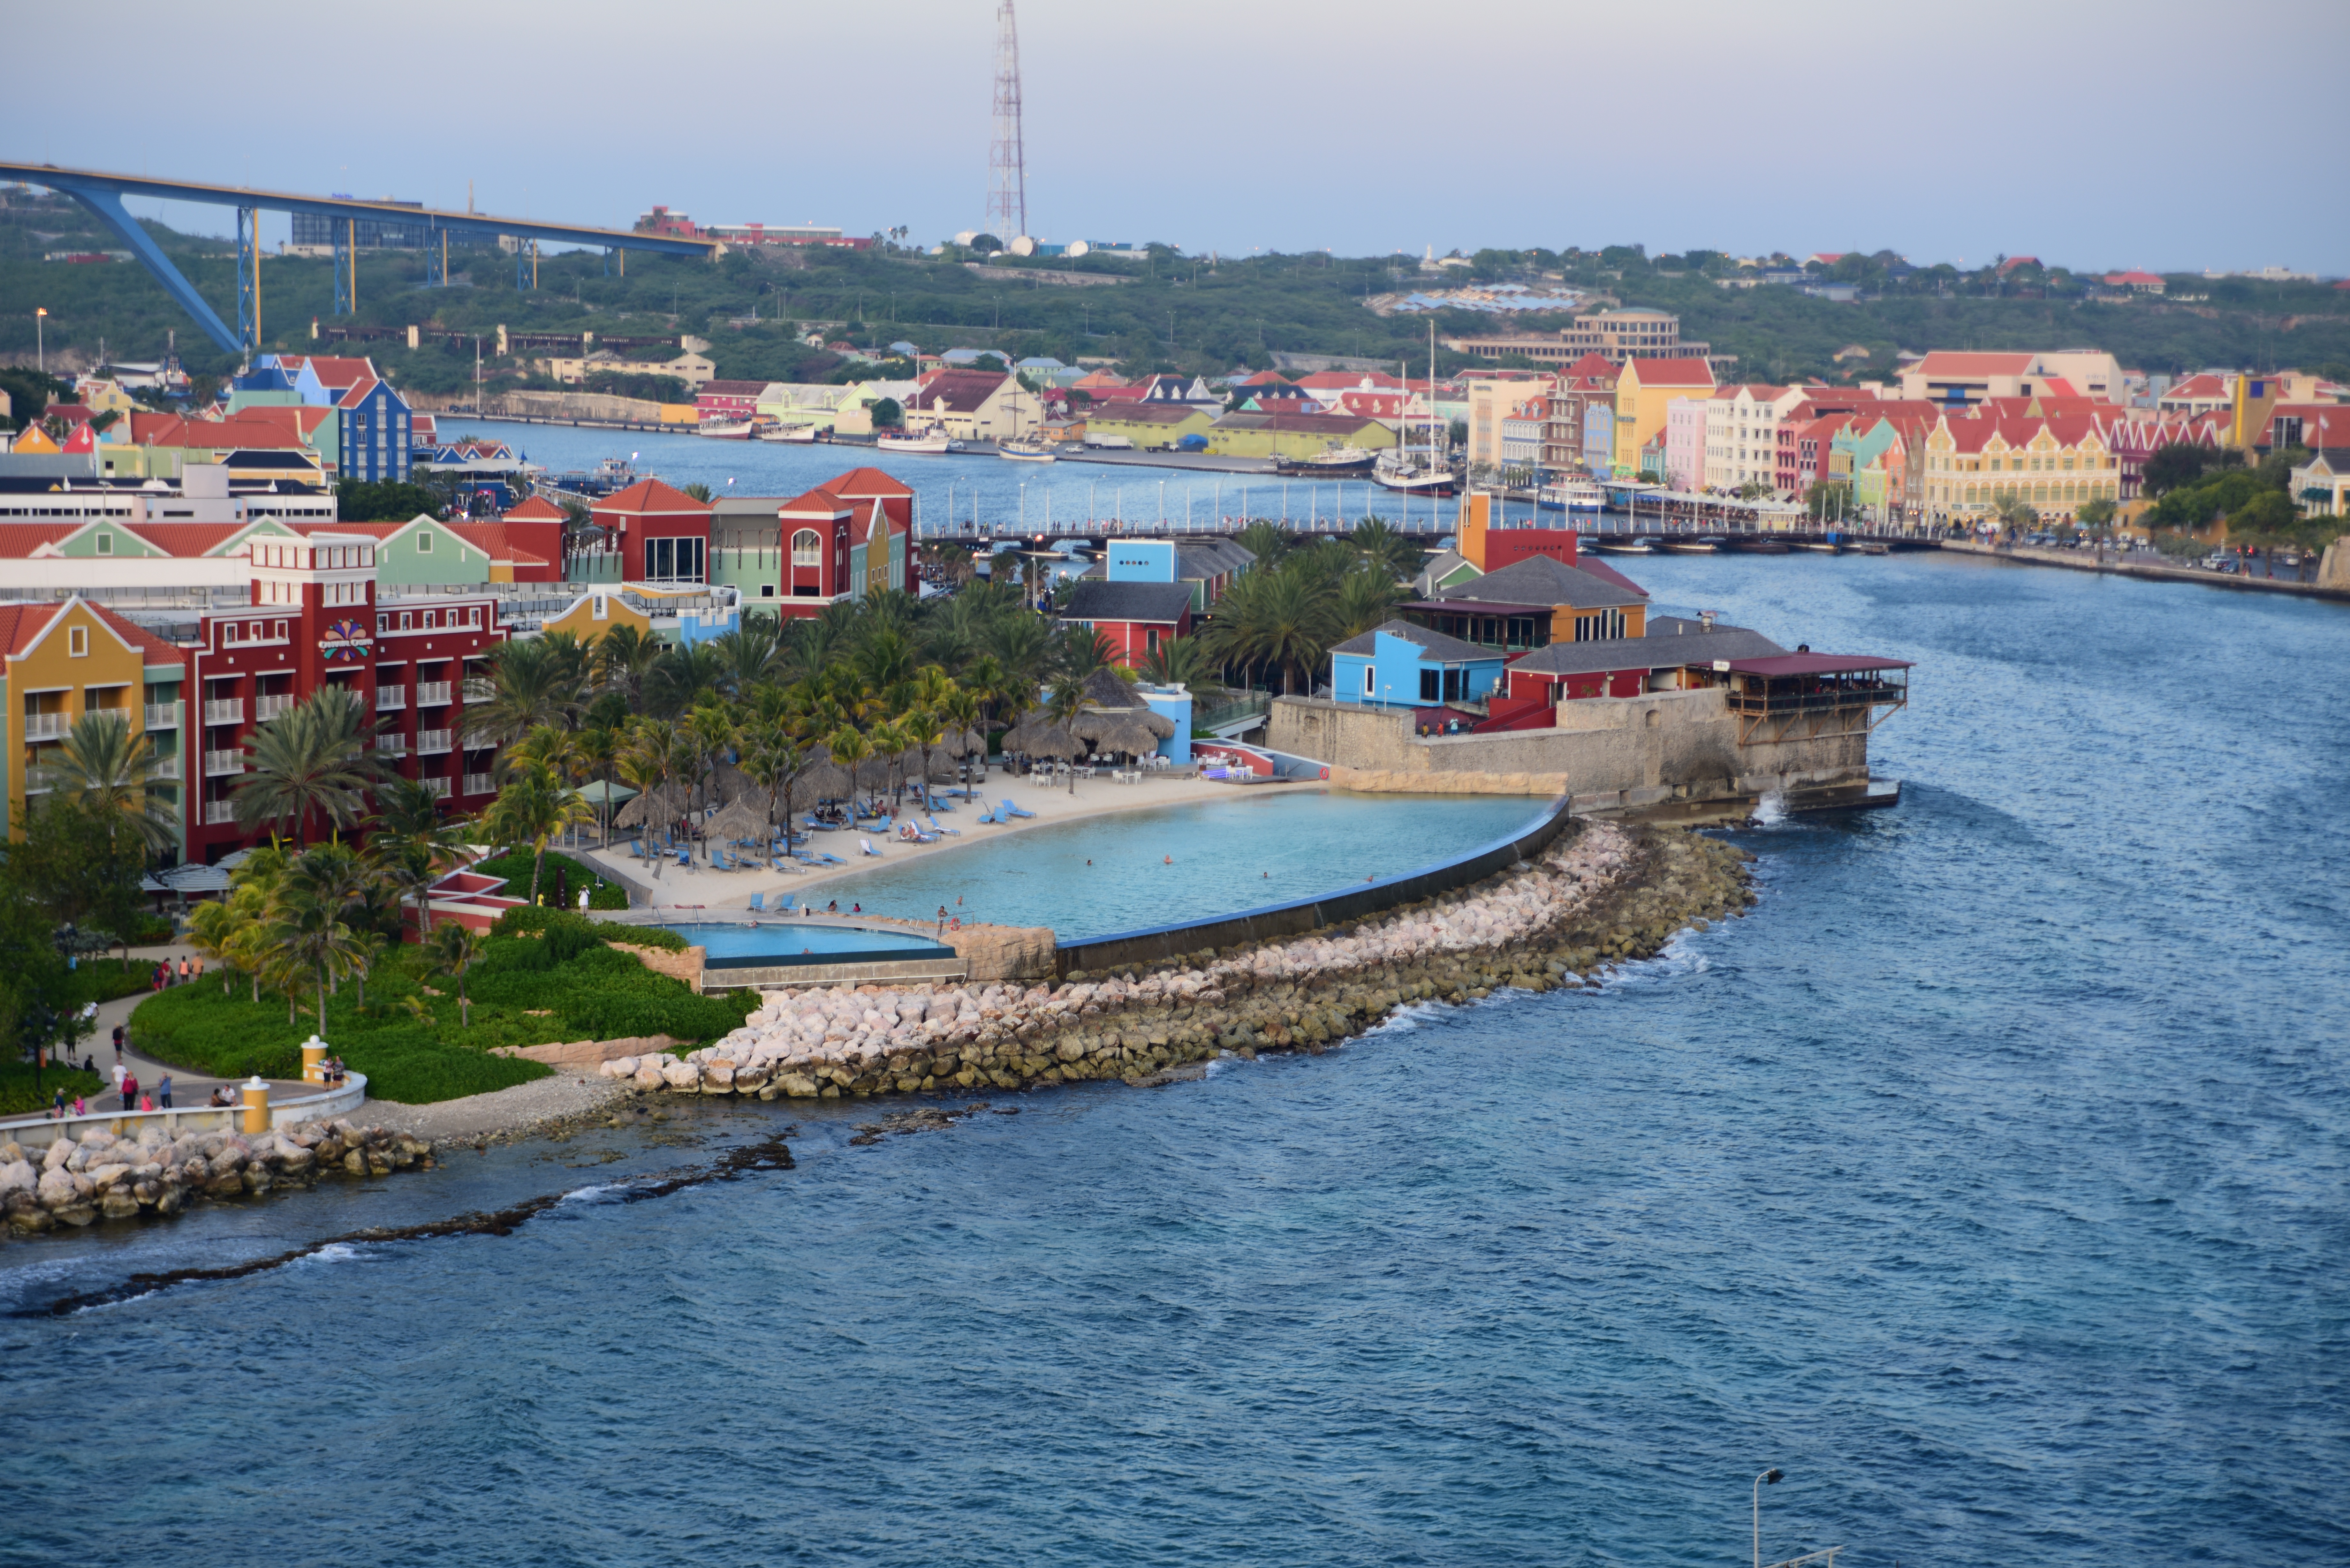
beach, sea, coast, water, ocean, dock, town, vacation, travel, vehicle, tranquil, scenic, tropical, scenery, bay, island, harbor, marina, port, waterway, resort, boating, caribbean, destination, curacao